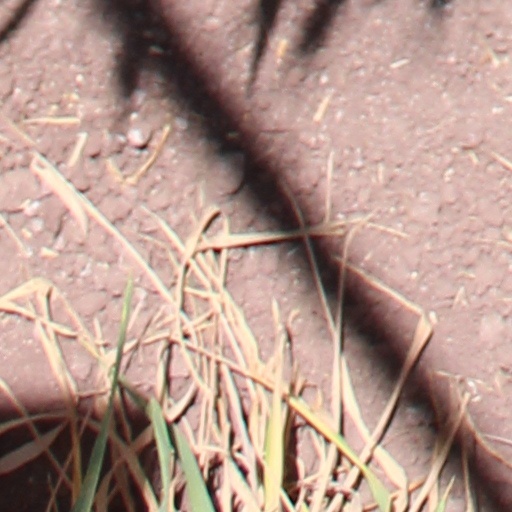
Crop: wheat